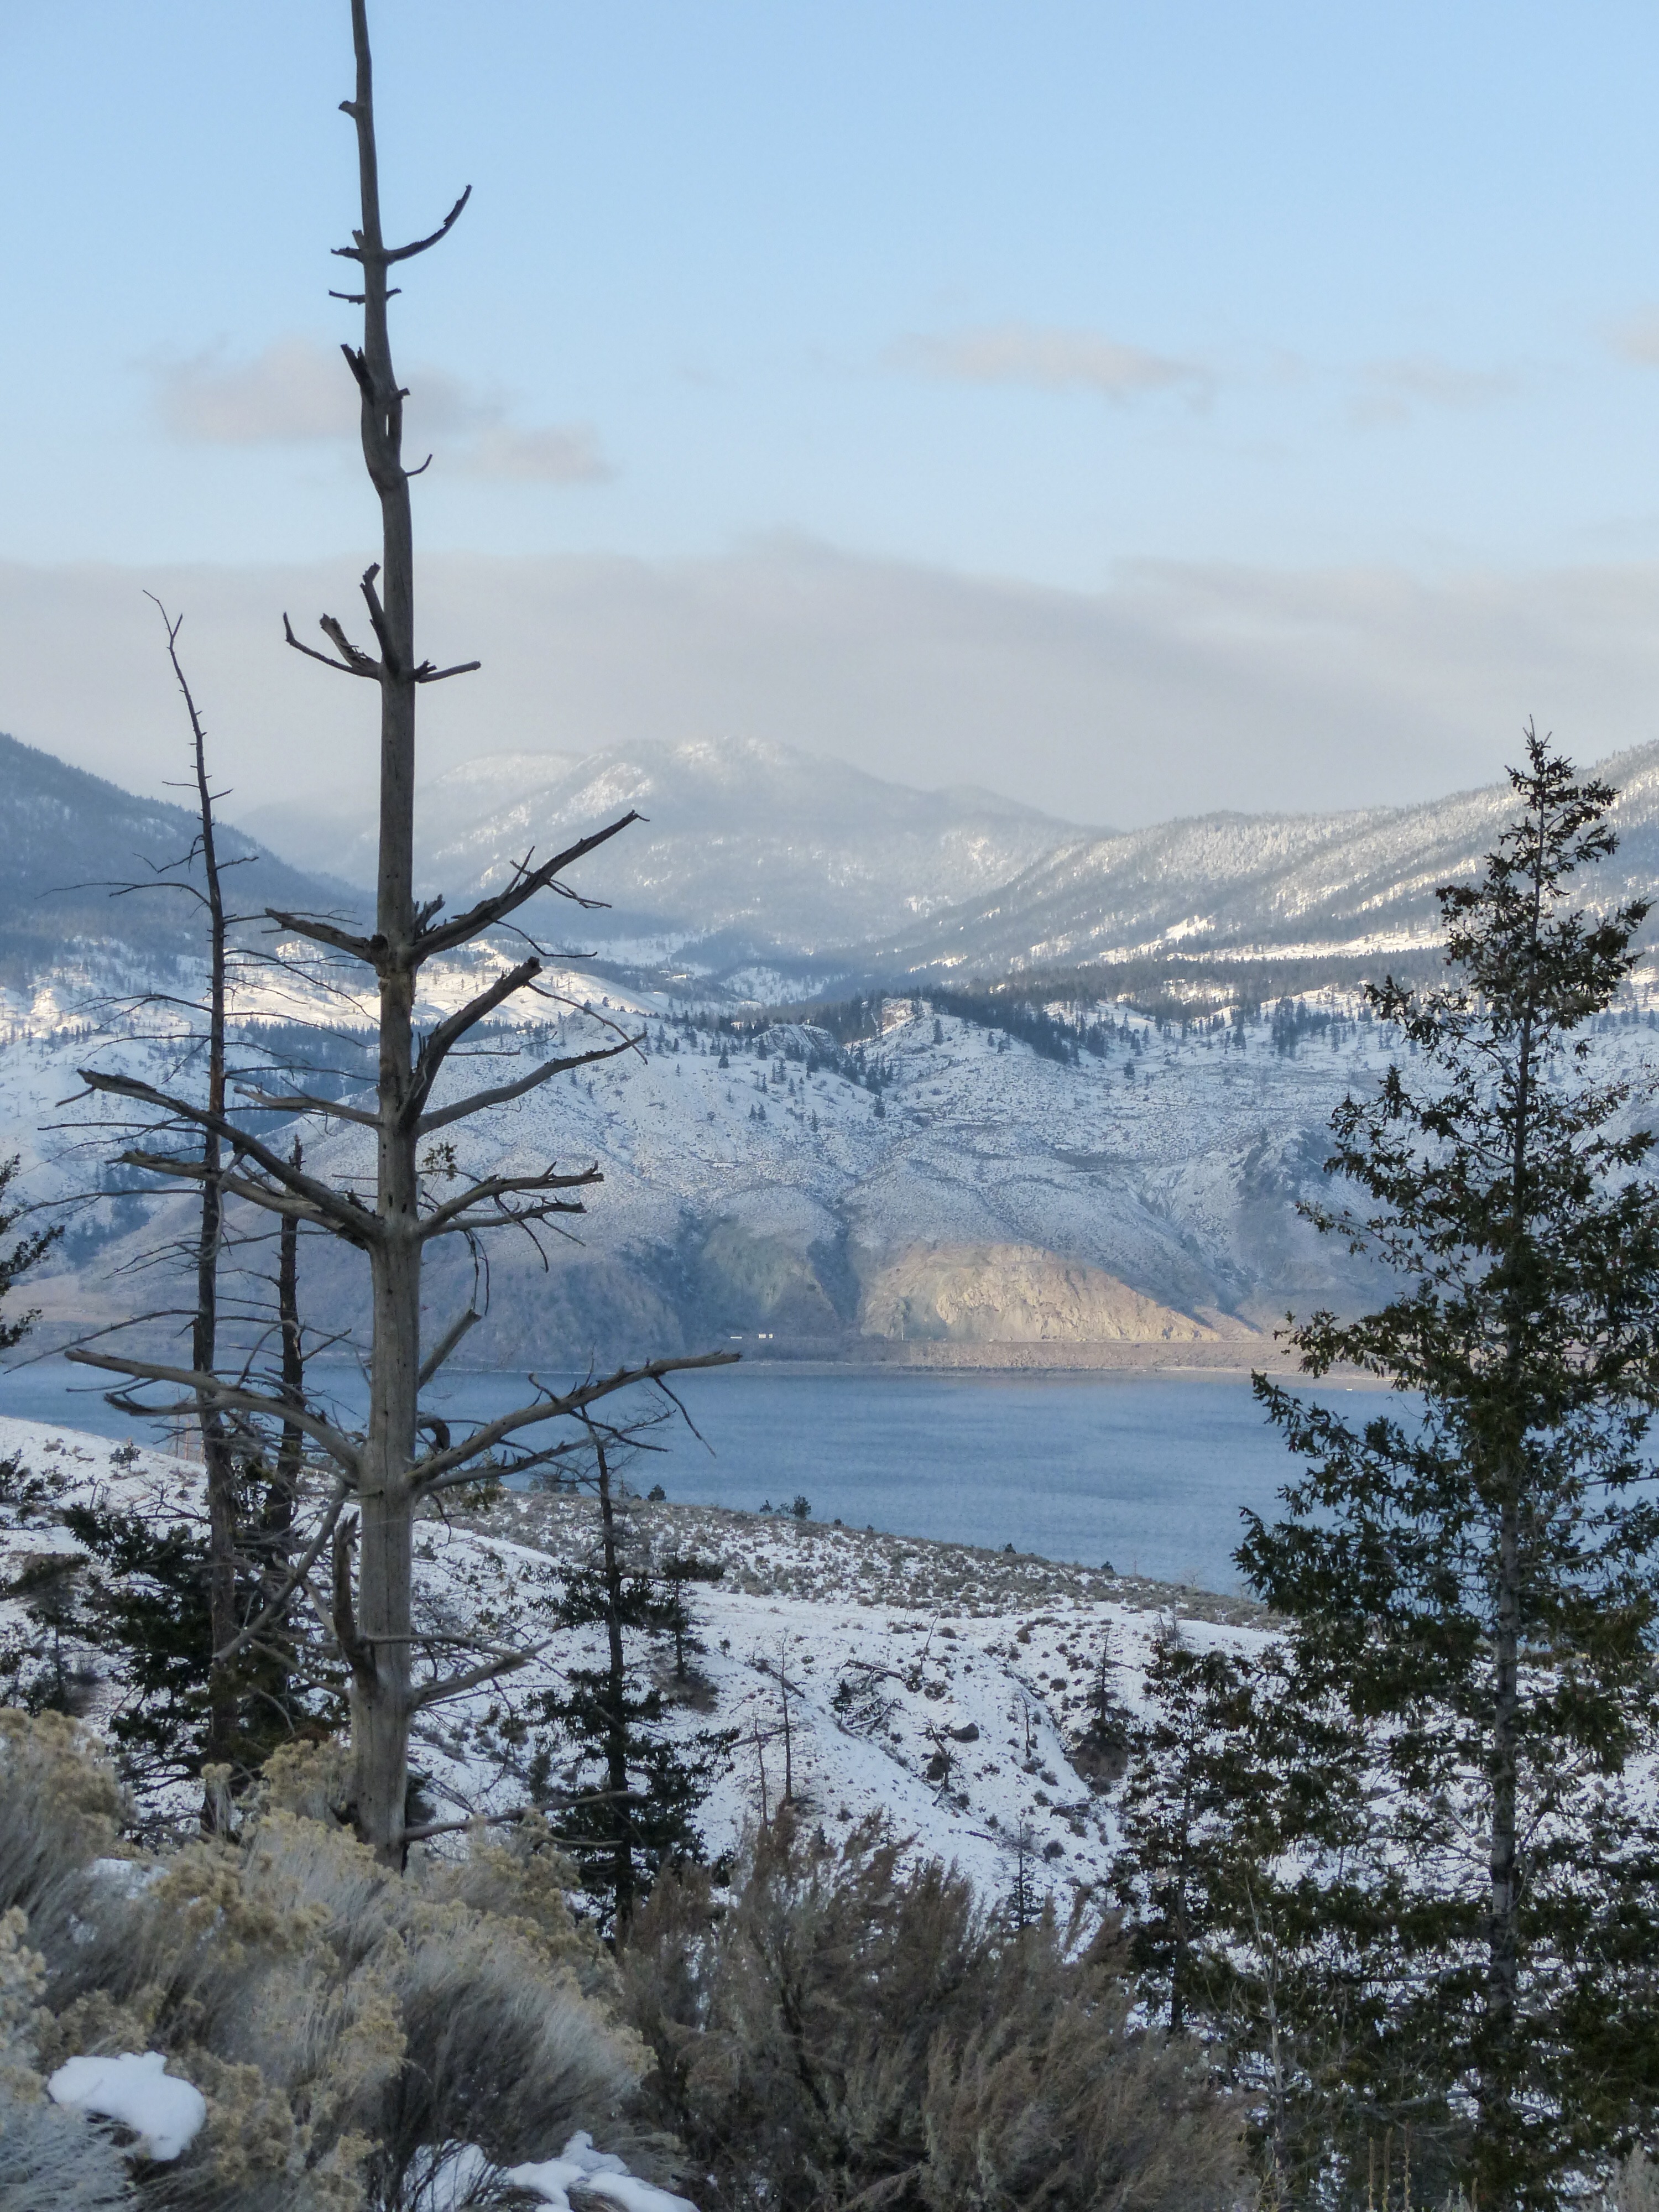
landscape, tree, nature, wilderness, branch, mountain, snow, cold, winter, lake, wind, mountain range, scenic, weather, season, ridge, spruce, canada, beautiful, wintry, winter magic, larch, freezing, british columbia, woody plant, mountainous landforms, frigid, kamloops lake